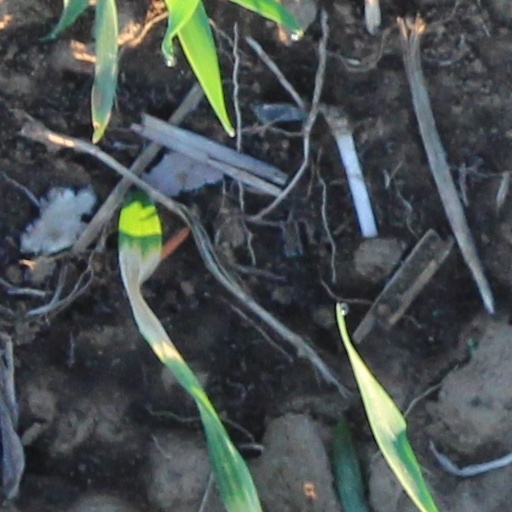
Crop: wheat